Almazbek Atambayev

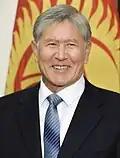
Atambayev in 2017

Almazbek Sharshenovich Atambayev (born 17 September 1956) is a Kyrgyzstani politician who served as the fourth president of Kyrgyzstan from 2011 to 2017. He previously served as the 11th prime minister of Kyrgyzstan from 2010 to 2011, and from 2007 to 2007 and Chairman of the Social Democratic Party of Kyrgyzstan (SDPK) from 1999 to 2011.